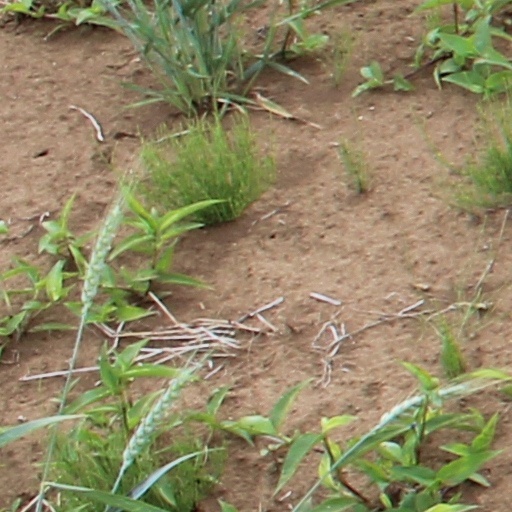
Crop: wheat